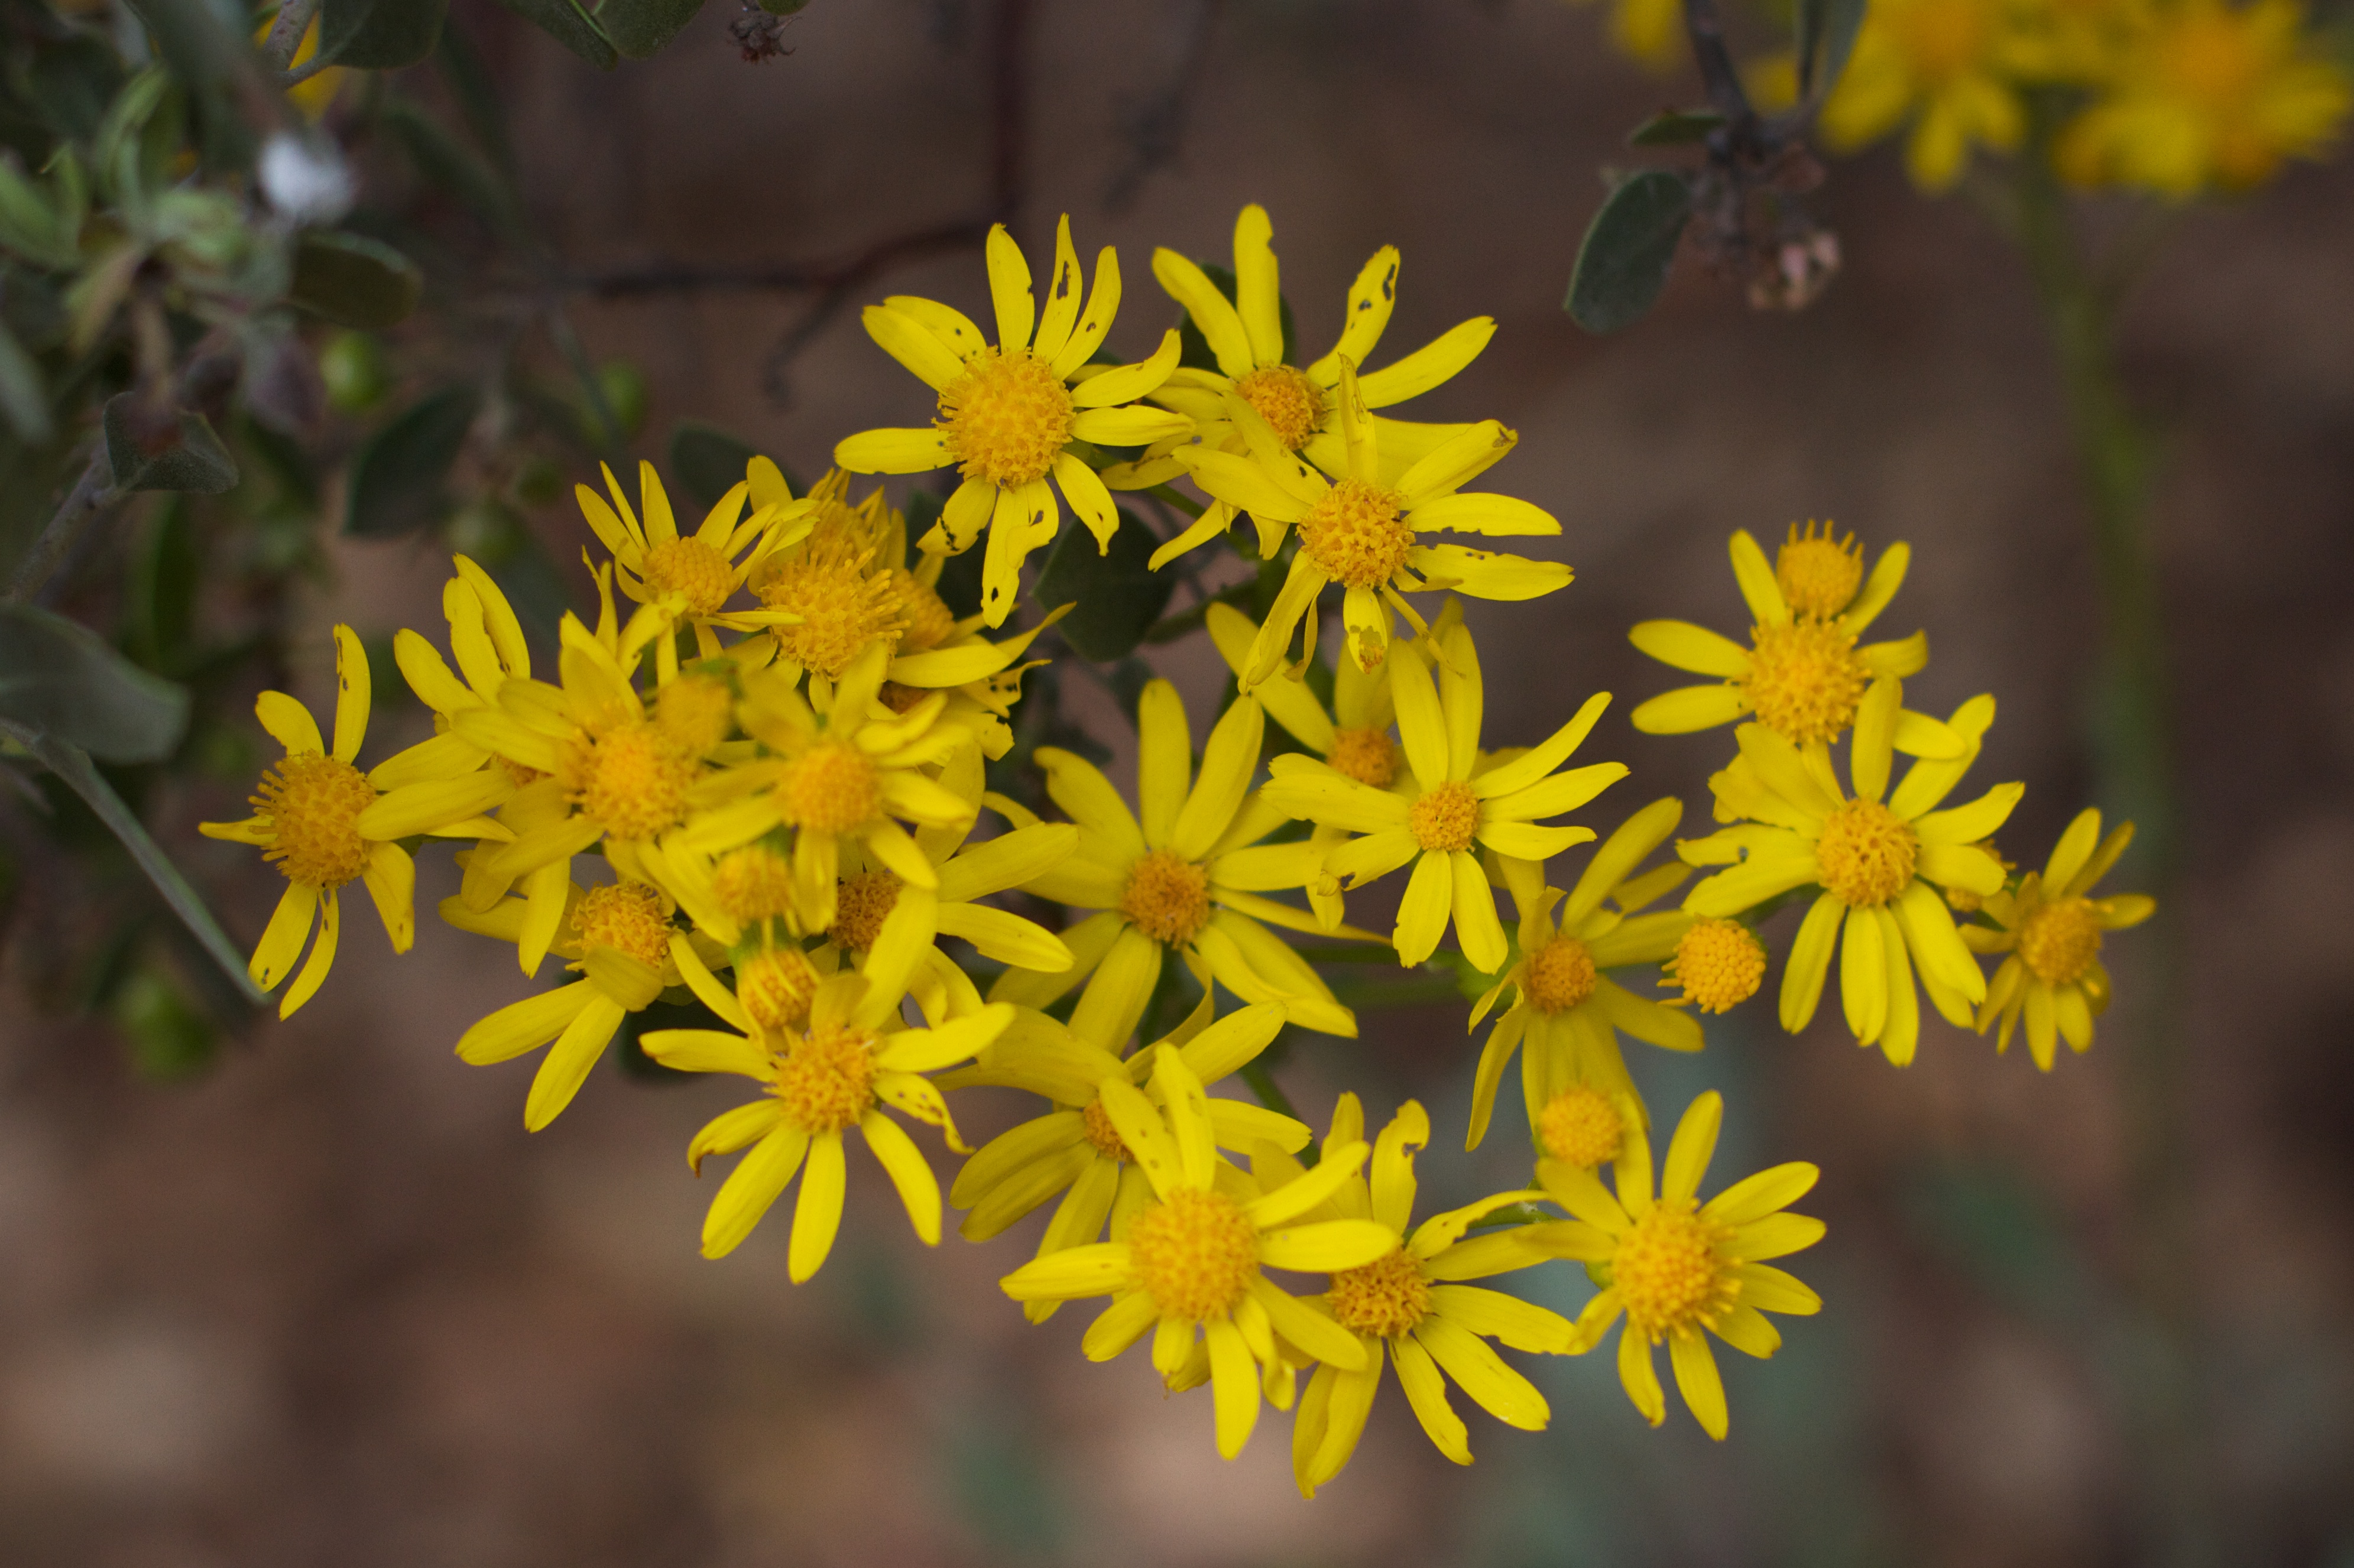
nature, blossom, plant, sunlight, leaf, flower, autumn, botany, yellow, flora, wildflower, close up, shrub, macro photography, flowering plant, land plant